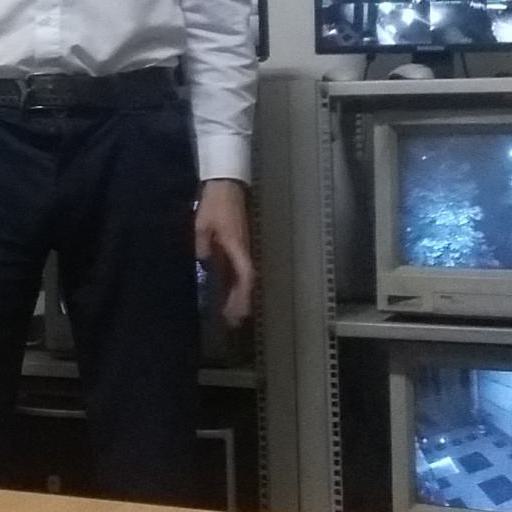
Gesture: no_gesture